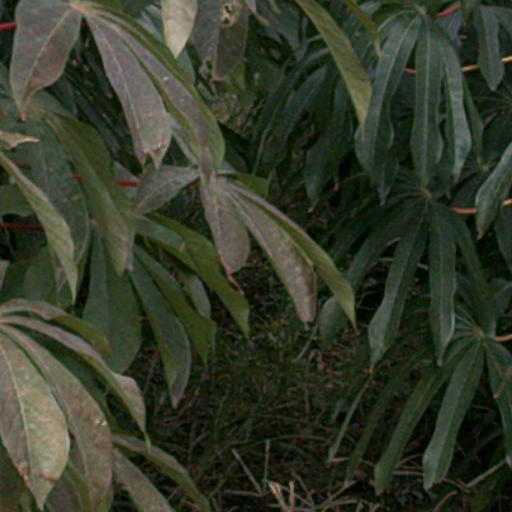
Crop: cassava